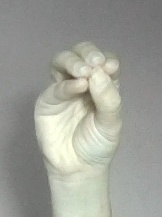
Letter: ha